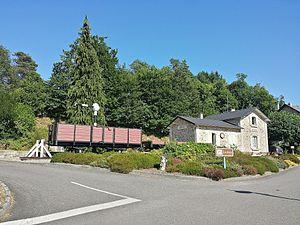
Ancienne gare d'Affieux
Le Velay Express, précédemment appelé Voies ferrées du Velay, est un chemin de fer touristique et historique, situé sur les départements de la Haute-Loire et de l'Ardèche. Il est géré par l'association VFV, au statut loi de 1901, qui fait circuler des trains touristiques sur la ligne, à voie métrique, de Raucoules-Brossette à Saint-Agrève, section de l'ancien réseau du Vivarais, en Auvergne. La ligne était auparavant exploitée jusqu'à Dunières, mais cette dernière section a été fermée en 2015.
Le PO-Corrèze ou POC est un réseau de chemin de fer à voie métrique, disparu, établi dans le département de la Corrèze. Il fut concédé à la Compagnie du Chemin de fer de Paris à Orléans, et construit par la Société de construction des Batignolles. Le centre du réseau était situé à Tulle.
Affieux est une commune française située dans le département de la Corrèze, en région Nouvelle-Aquitaine.